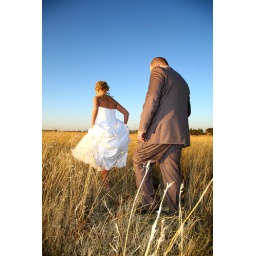
Bride and groom walking in field of grass